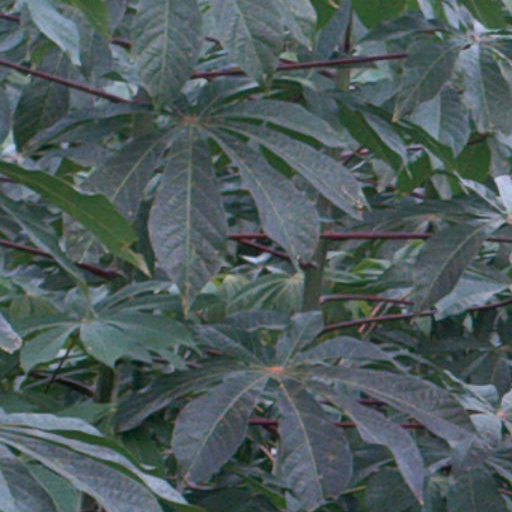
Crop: cassava